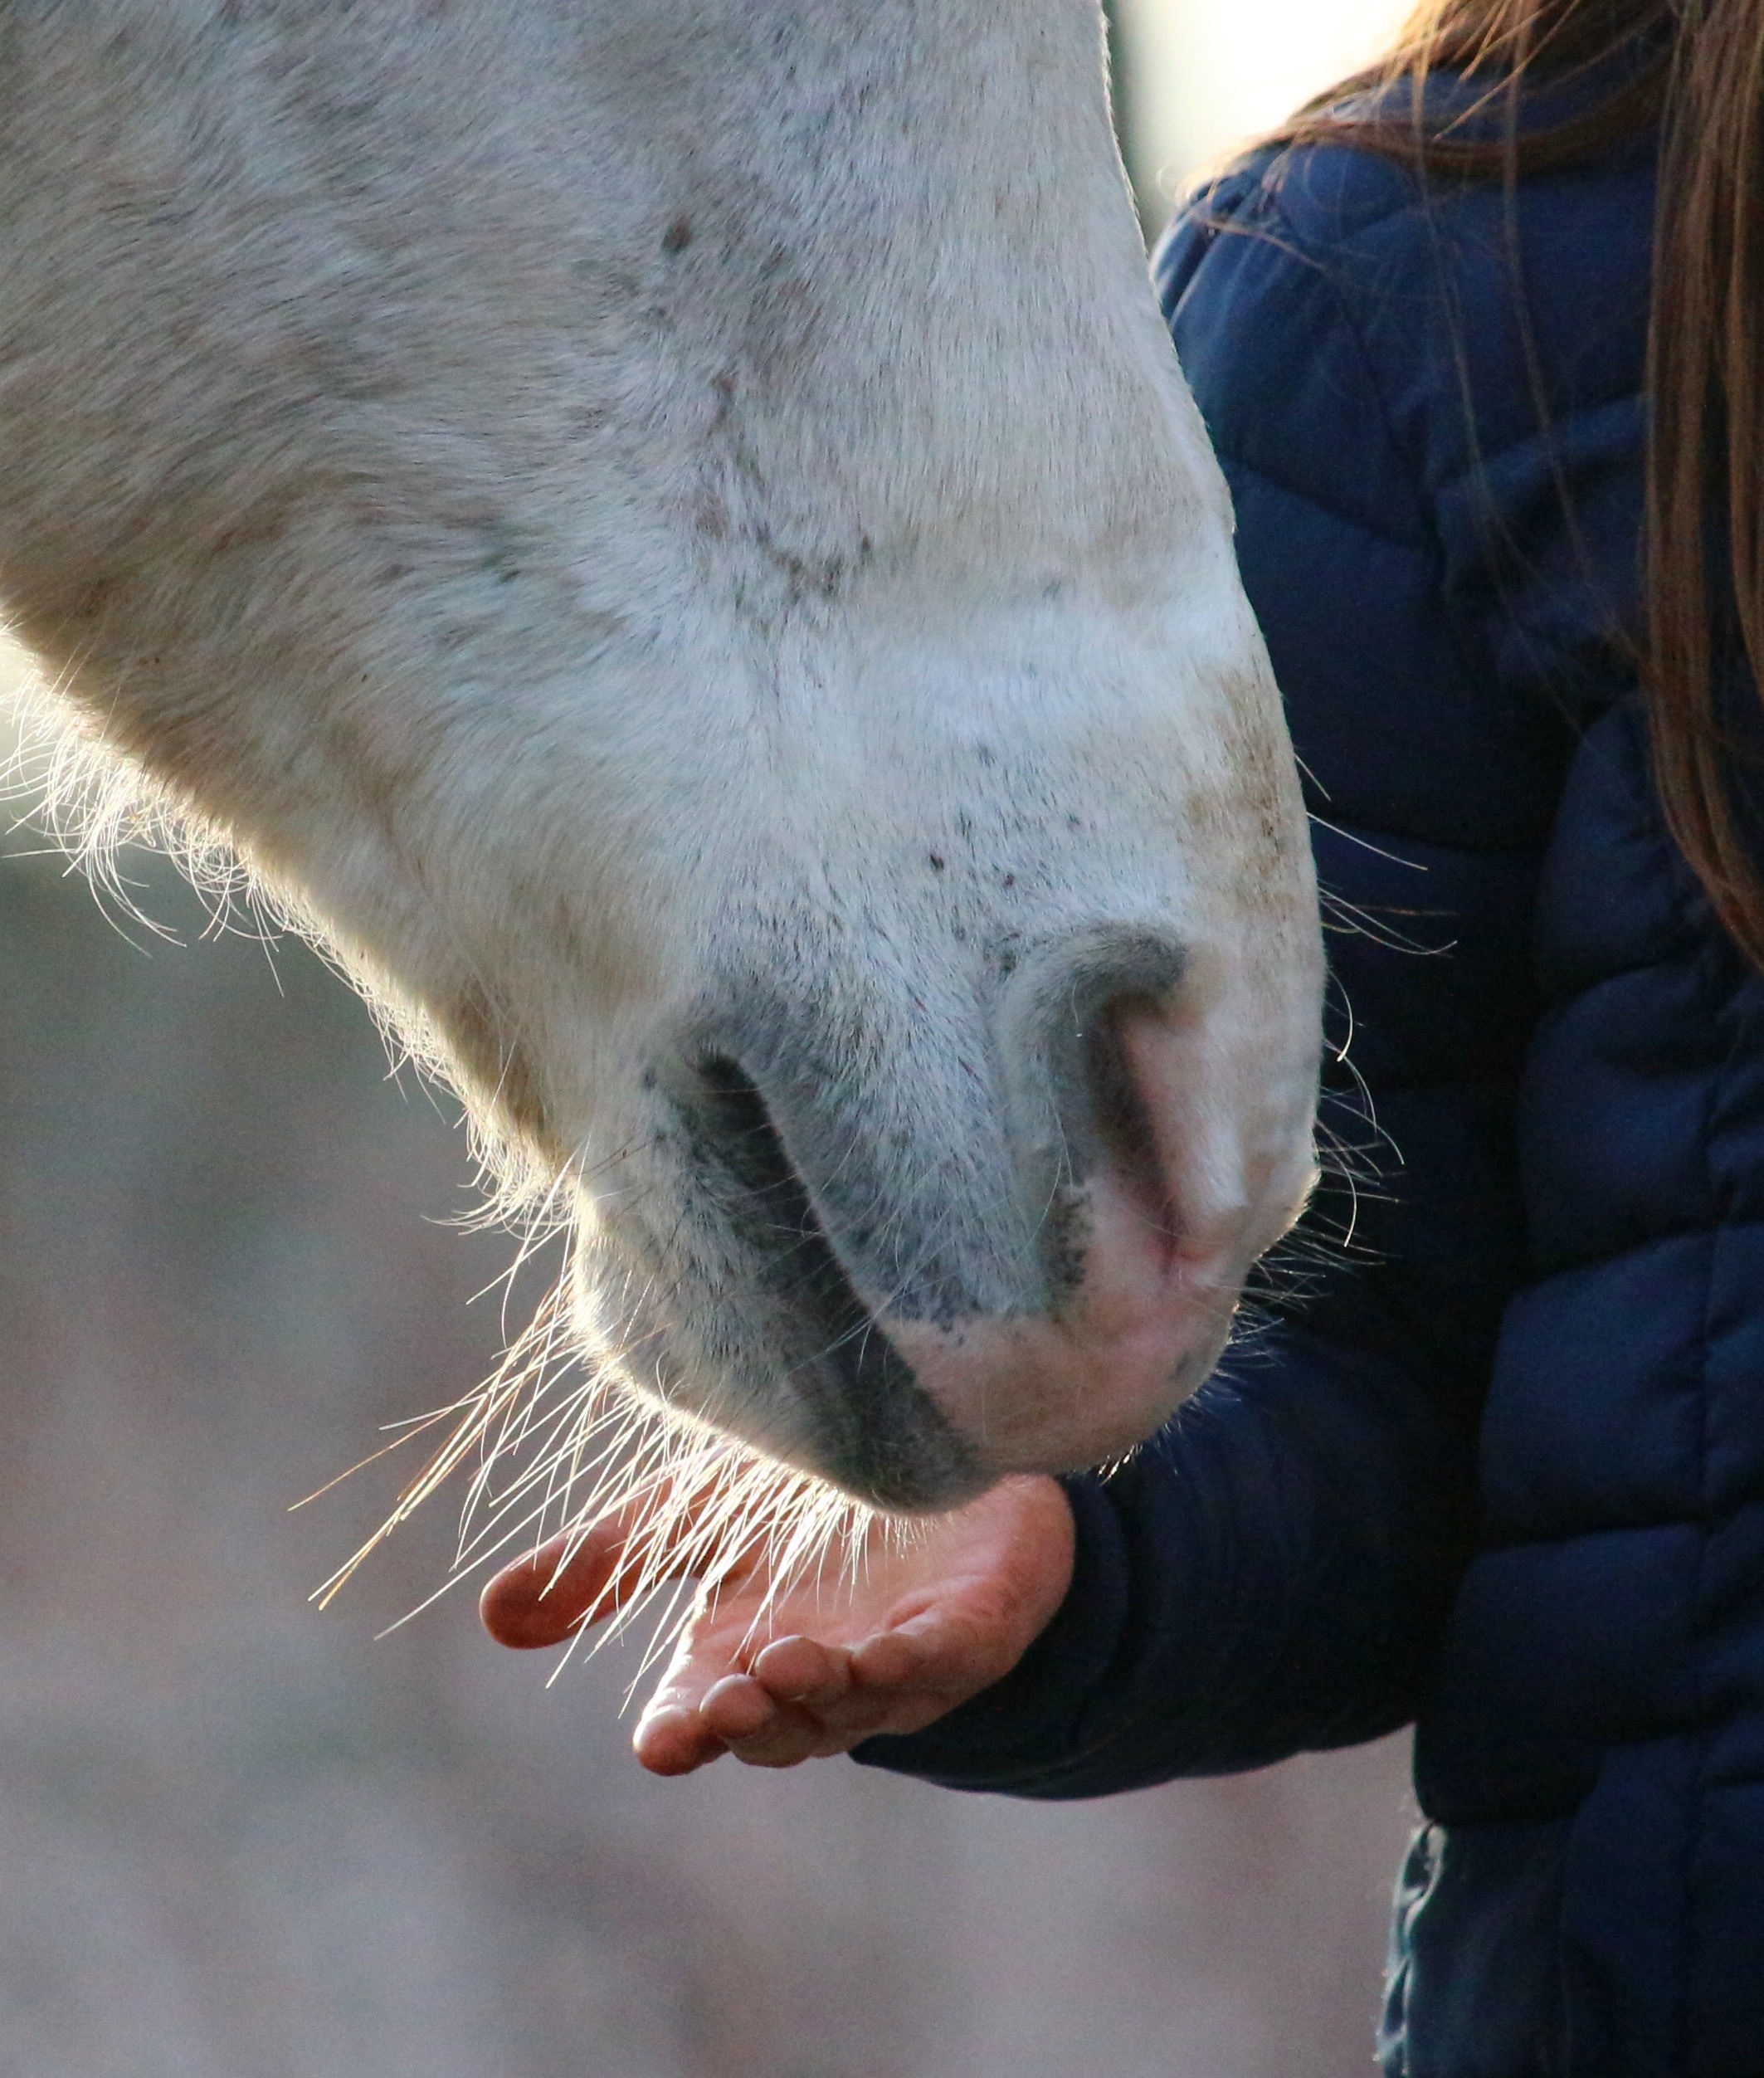
hand, girl, foot, horse, mammal, stallion, mane, friendship, close up, nose, snout, head, vertebrate, mold, nostrils, thoroughbred arabian, tasthaare, horse like mammal